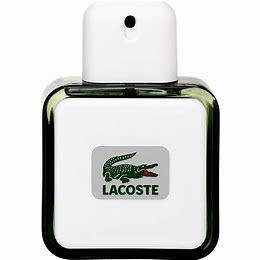
Brand: Lacoste
Model: 100